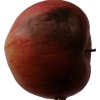
Label: Apple 17